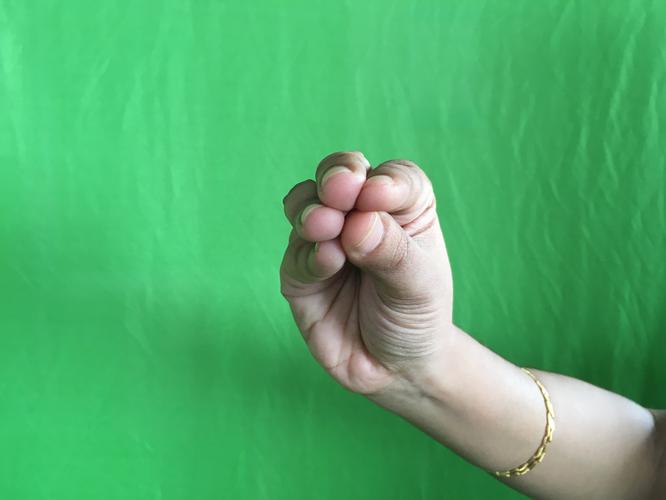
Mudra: Mukulam
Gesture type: single_hand